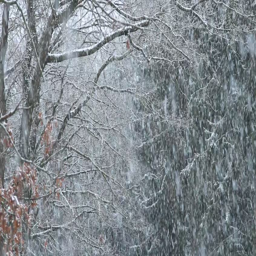
snow is falling deep in the forest